Félix Pissarro

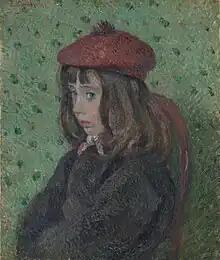
Félix at the age of seven, as portraited in 1881 by his father Camille Pissarro.

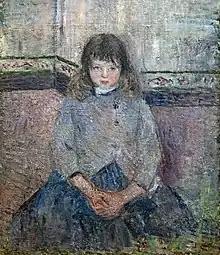
"Félix en jupe" by Camille Pissarro, 1883

Félix Pissarro (also known by the pseudonym Jean Roch; 24 July 1874 – 29 November 1897) was a nineteenth-century French painter, etcher and caricaturist of Portuguese-Jewish descent. Known as Titi in his family circle, he was the third son of the painter Camille and Julie Pissarro.